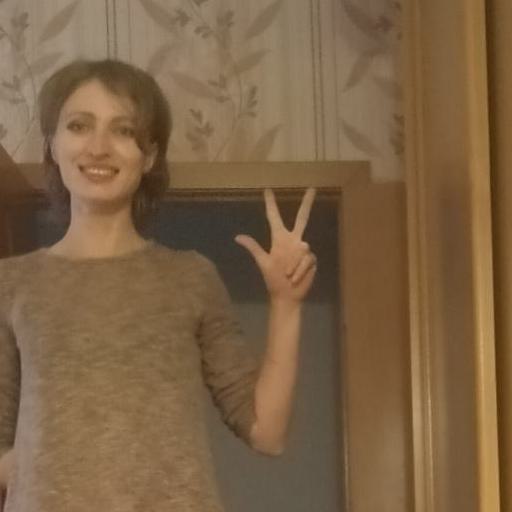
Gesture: three2